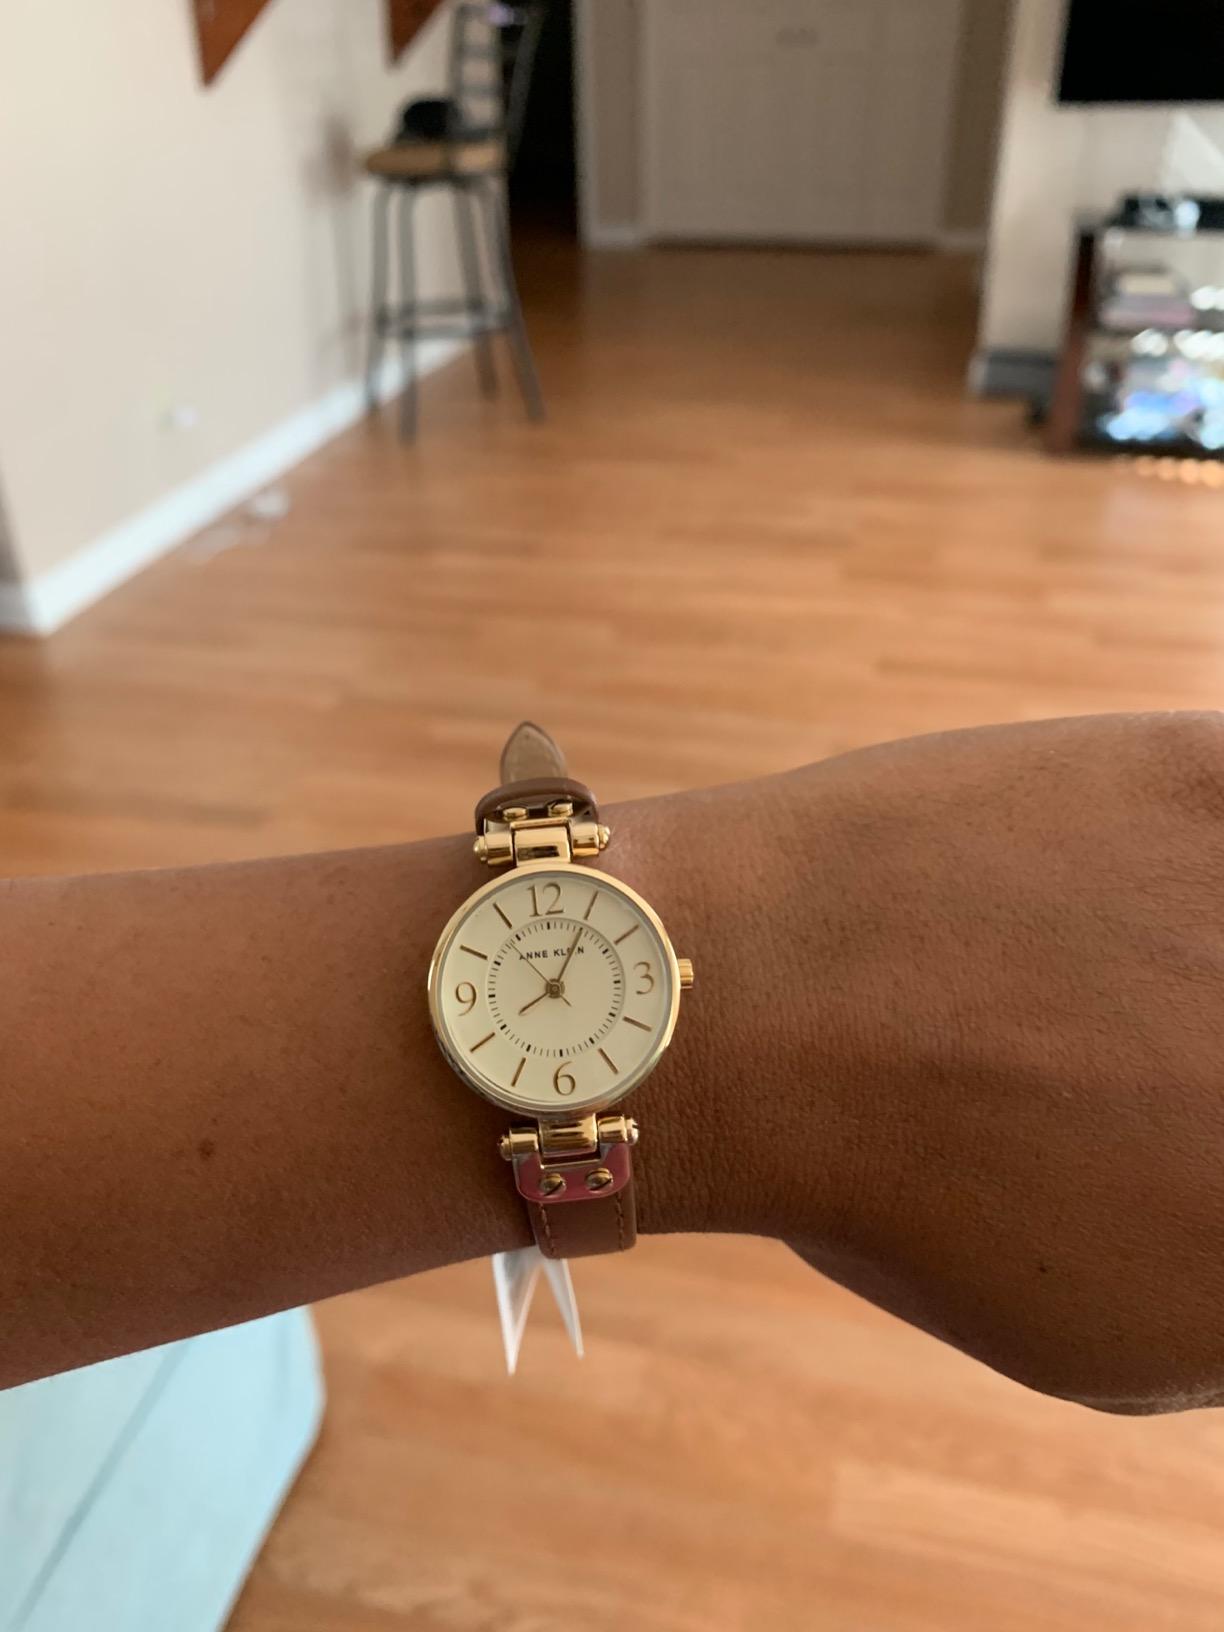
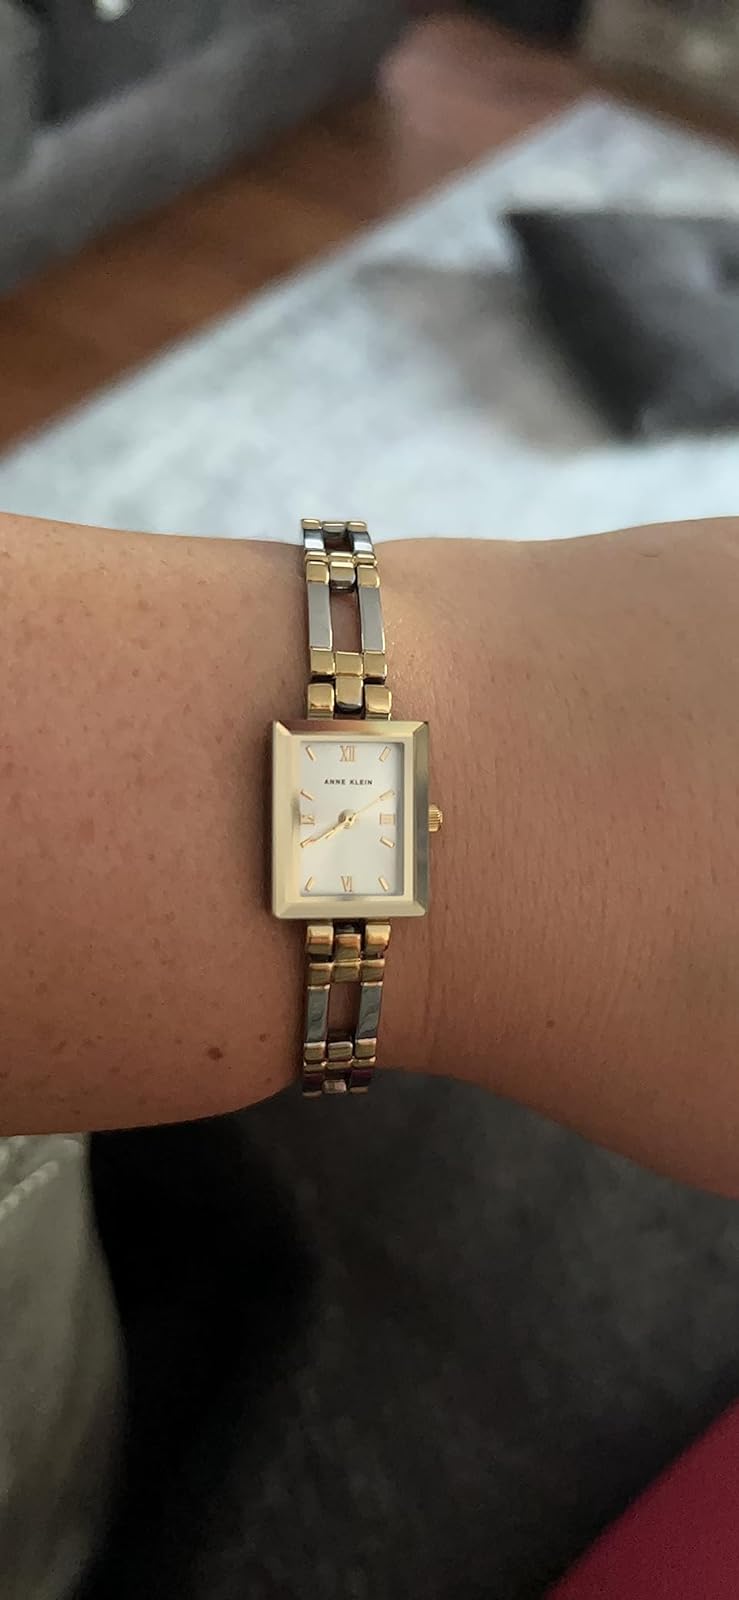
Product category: accessories_watch
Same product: no